Ellsworth Augustus Ausby

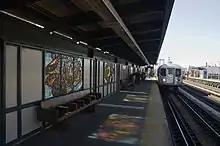
Marcy Avenue station stained glass

His "Meditation in Blue" (1998), a geometric abstraction in acrylic, is housed in the Saint Louis Art Museum permanent collection.